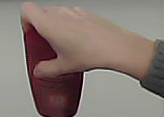
Product: loreal_shampoo